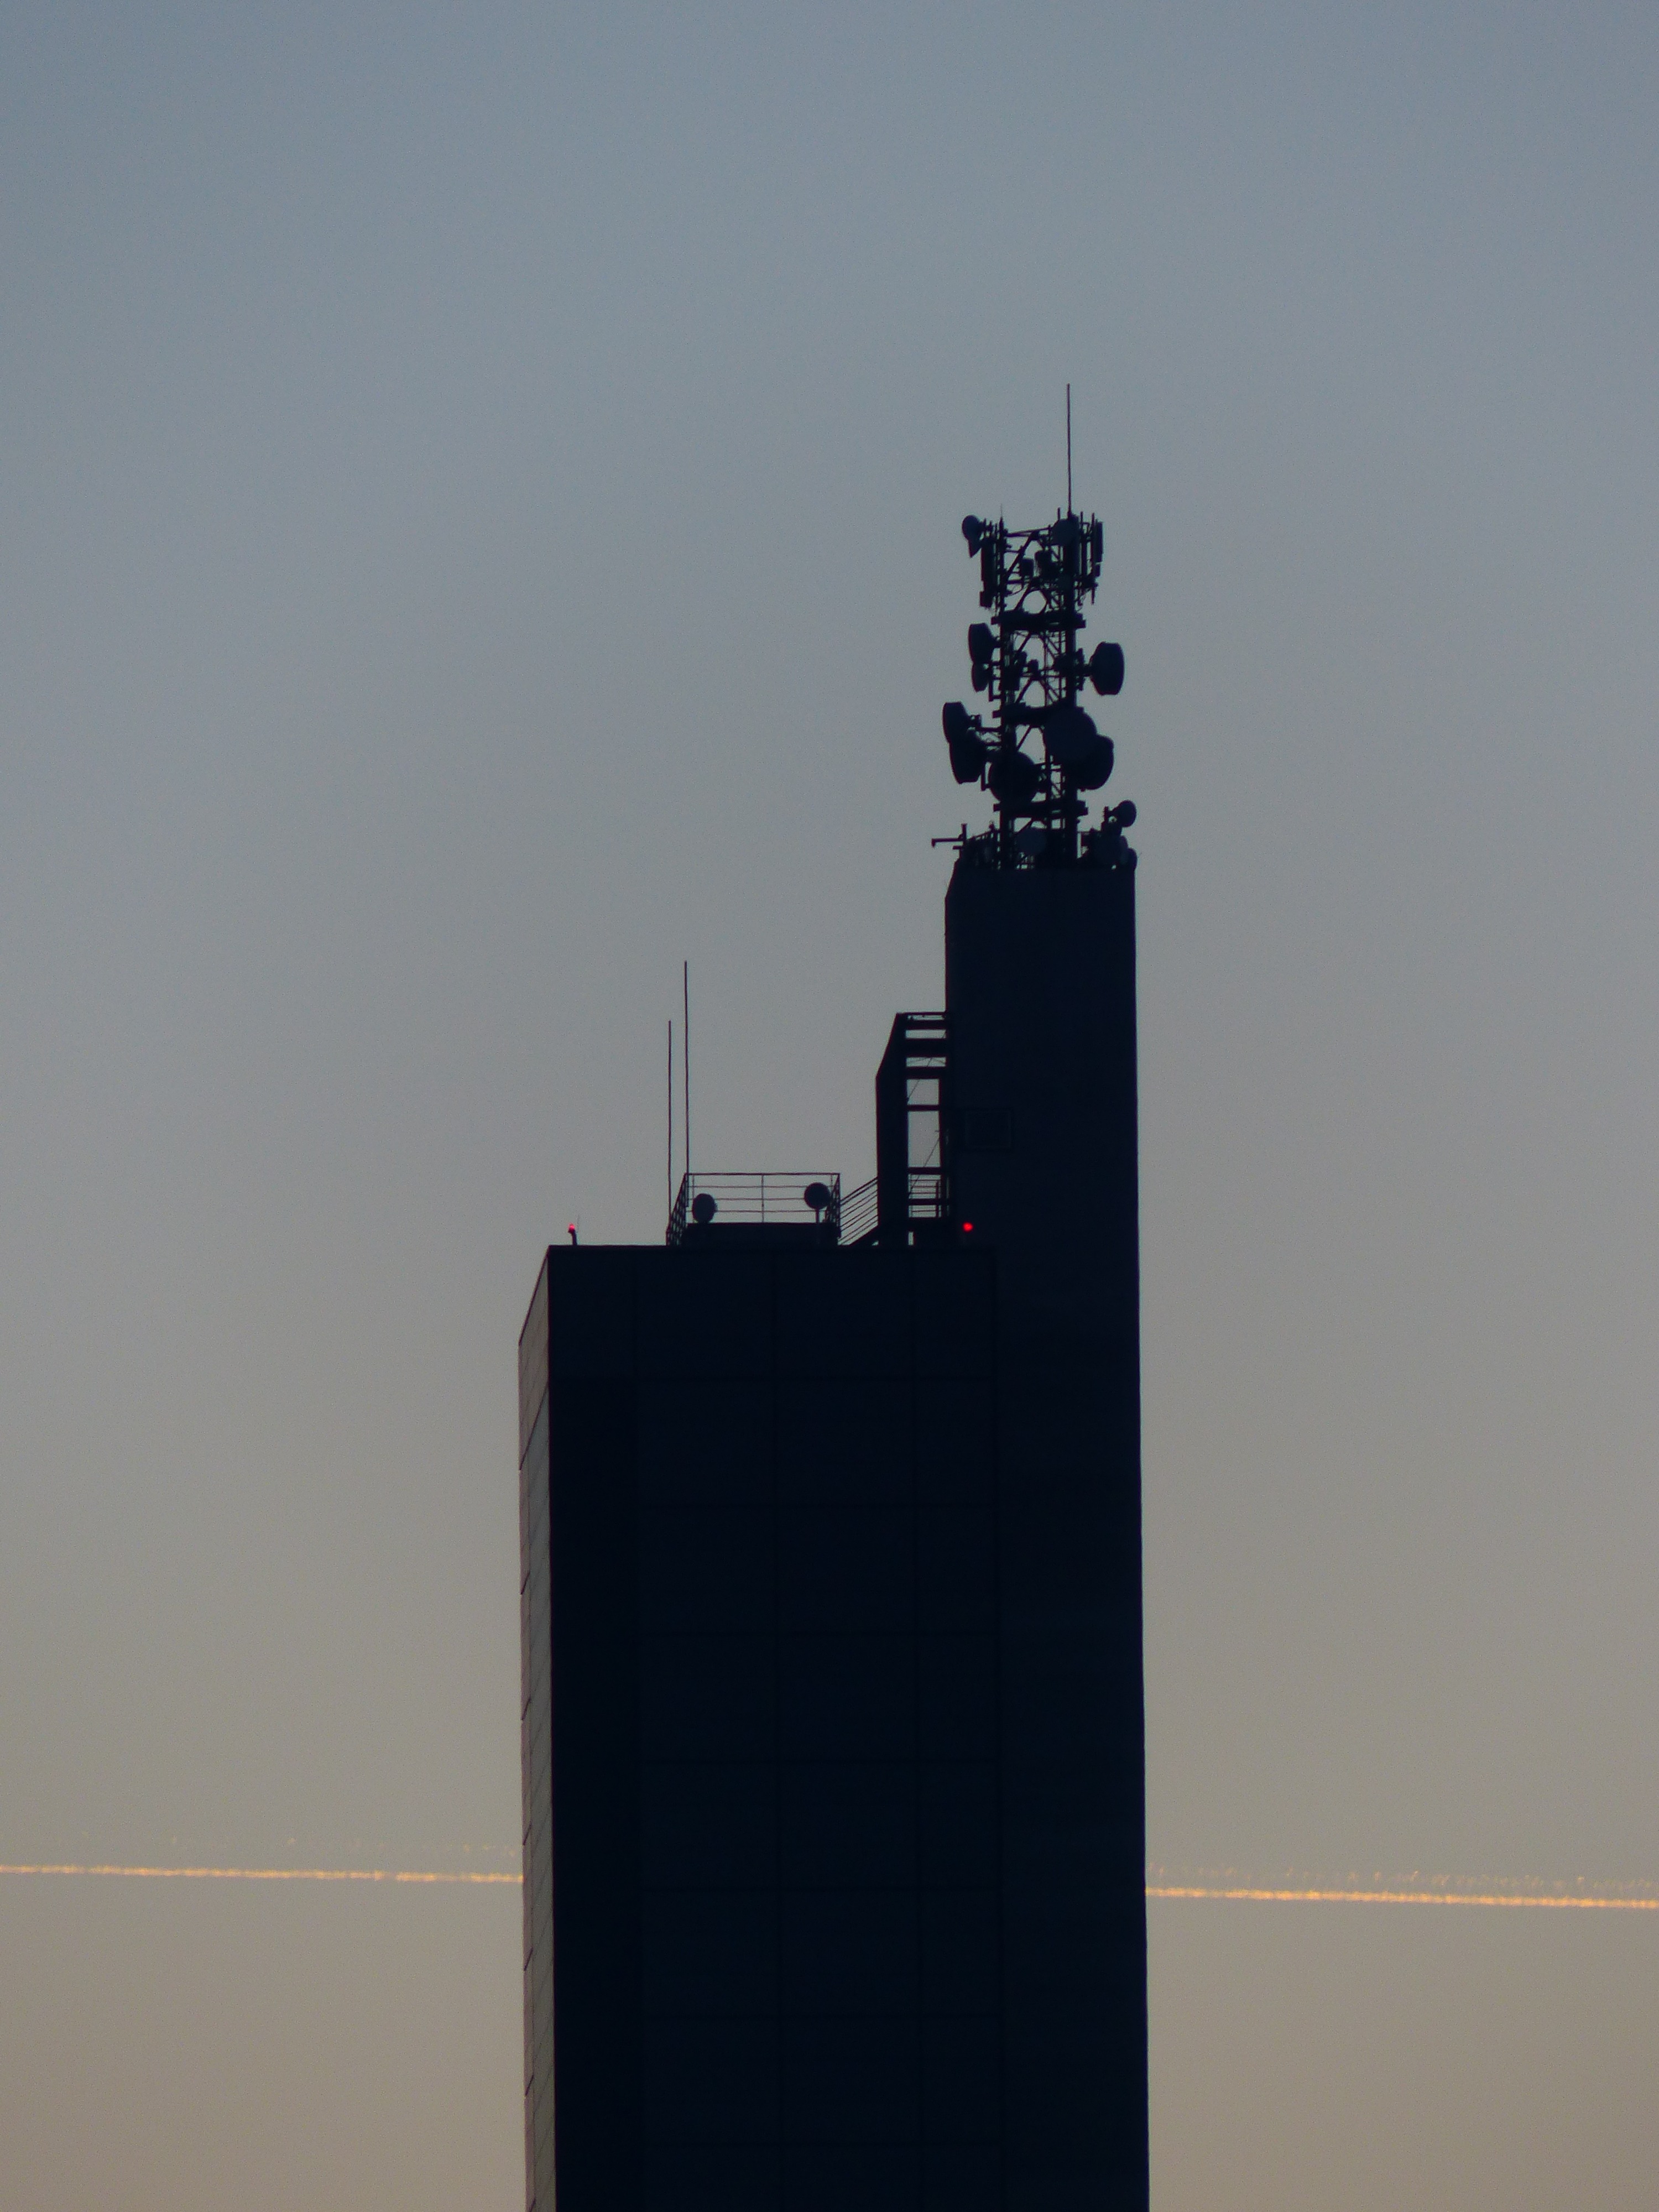
mobile, record, architecture, sky, skyline, building, skyscraper, reflection, tower, memory, blue, spire, steeple, silo, shape, antennas, ulm, transmission tower, control tower, swabian alb, flour mill, antenna mast, world record, grain silo, schapfe mill, jungingen, highest grain silo, german architecture award, atmospheric phenomenon, atmosphere of earth, mobile radio antennas, mobile operators